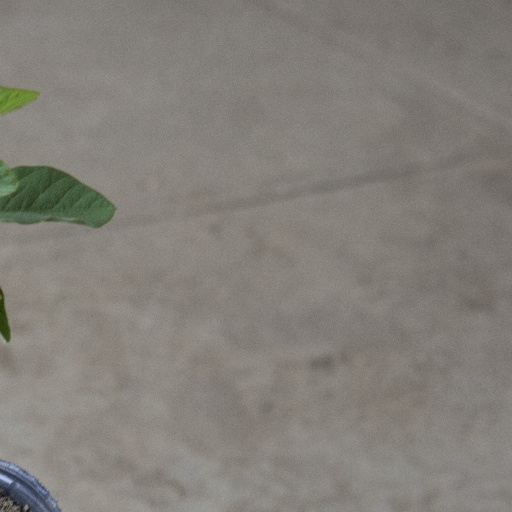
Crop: soybean